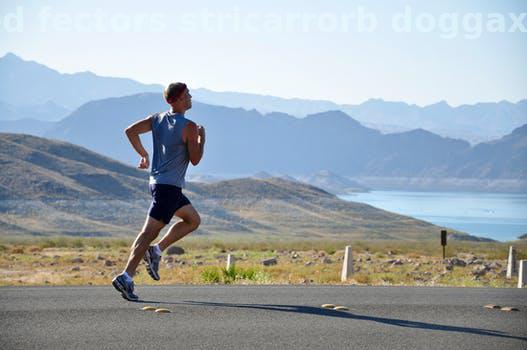
Label: Watermark